Battle of Shaho

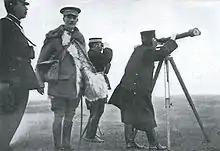
Japanese General Kuroki Tamemoto and British officer Sir Ian Hamilton

After the Battle of Liaoyang the situation for General Alexei Kuropatkin, Commander-in-Chief of the Russian armies in Manchuria became increasingly unfavorable. Kuropatkin had reported a victory at Liaoyang to Tsar Nicholas II in order to secure reinforcements brought in by the newly completed Trans-Siberian Railroad, but the morale of his forces was low, and the besieged Russian garrison and fleet at Port Arthur remained in danger. Should Port Arthur fall, General Nogi Maresuke's Third Army would be able to move northward and join other Japanese forces, enabling the Japanese to achieve numerical superiority. Although he needed to reverse the tide of the war, Kuropatkin was reluctant to move too far from Mukden due to the approach of winter, and the lack of accurate maps.